Shinjuku-nishiguchi Station

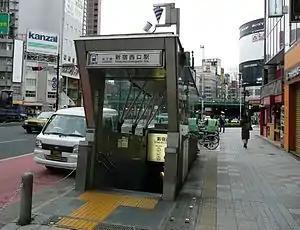
Entrance D4, May 2010

is a subway station on the Toei Oedo Line in Tokyo, Japan, operated by the Tokyo subway operator Toei Subway.